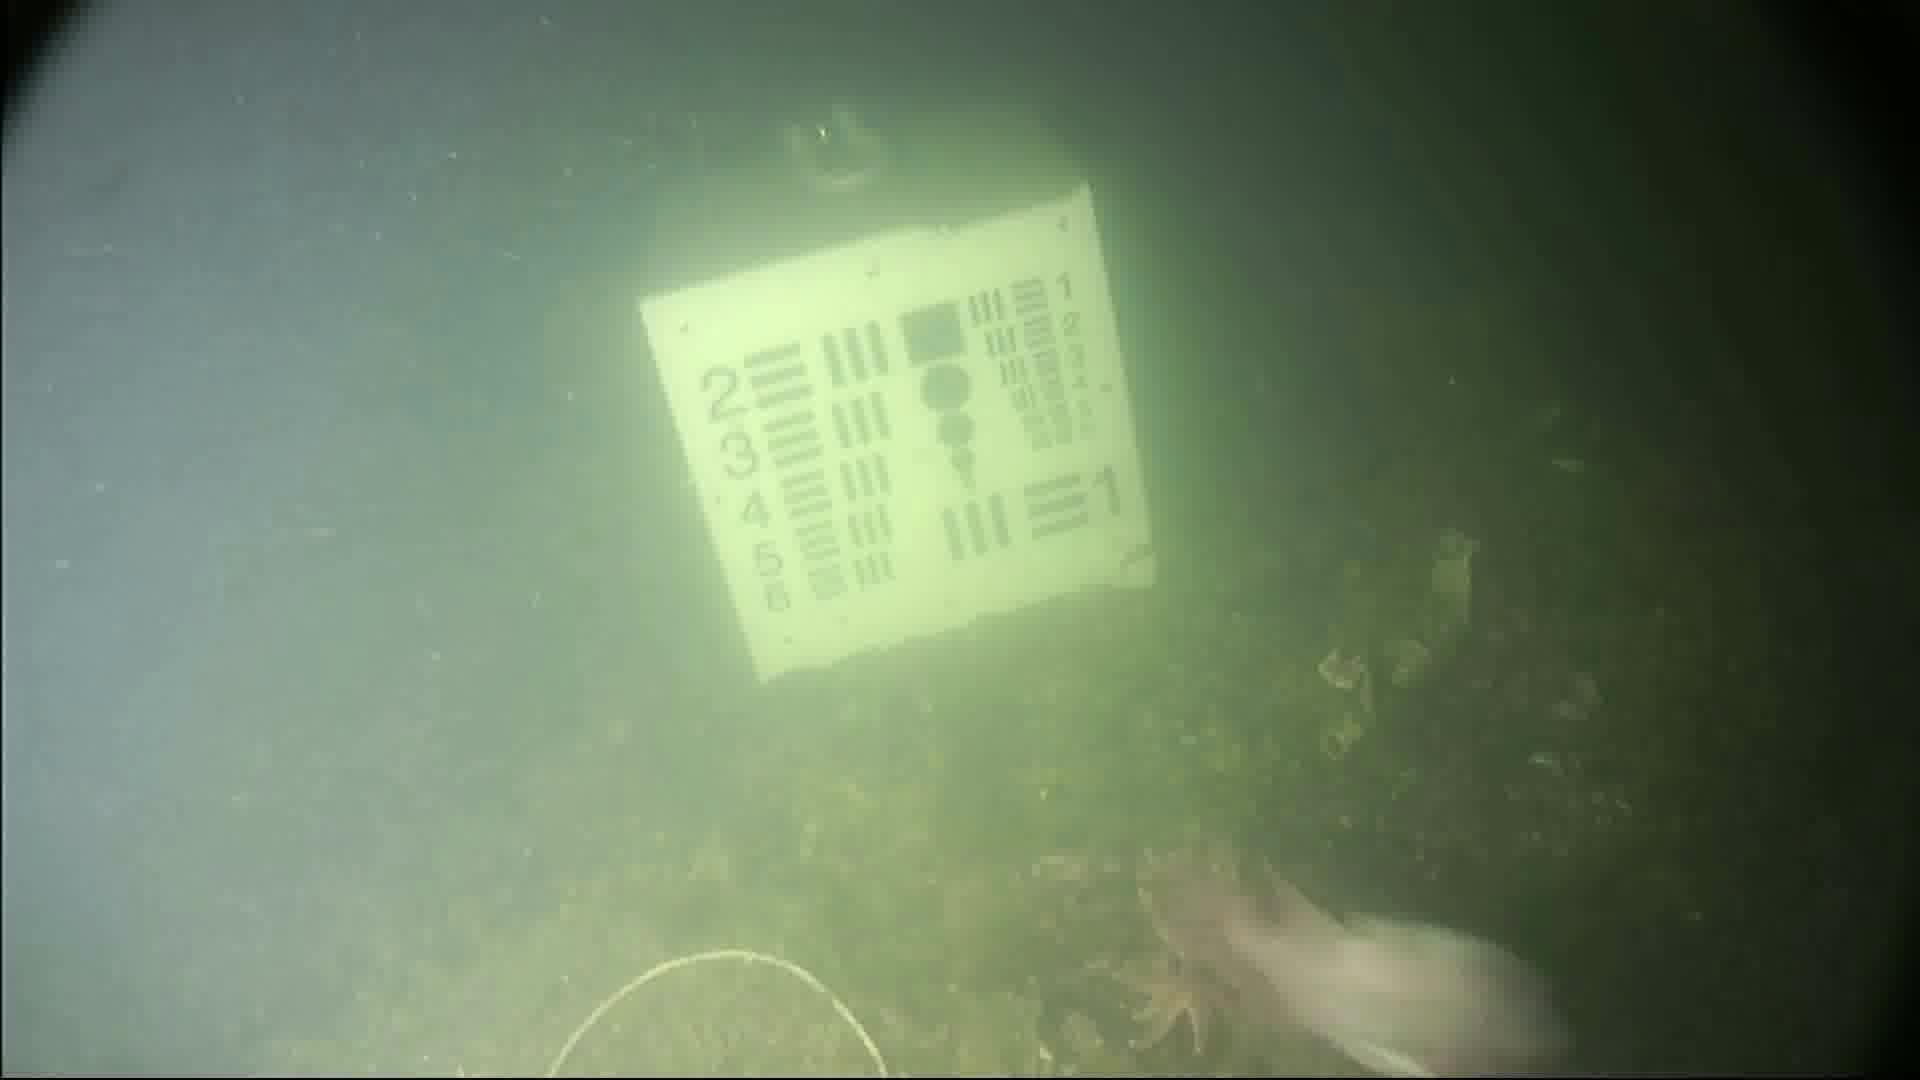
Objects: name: starfish
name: fish